Tom Loftin Johnson (artist)

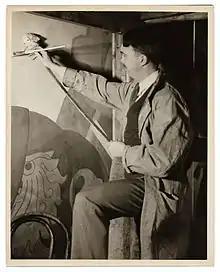
Tom Loftin Johnson in 1938

Major Tom Loftin Johnson (October 5, 1900 – June 25, 1963) was an American painter and an art teacher at West Point. He created public murals – the largest of which was long. His "American Pietà" painting, which won $1,000 in the 1941 Carnegie International contest, was intended to highlight the race problem in the United States. A Pietà is meant to show the Virgin Mary holding the crucified Jesus. In Johnson's "American Pietà," the black mother holds her lynched son whilst others hide his tortured body.